Texas Blackland Prairies

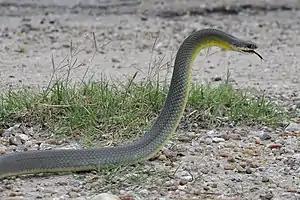
A harmless North American racer ("Coluber constrictor flaviventris") putting on an impressive defense display

Reptiles: Although not particularly abundant, the American alligator ("Alligator mississippiensis") ranges into the Blackland Prairies. The ubiquitous red-eared slider ("Trachemys scripta") is found throughout the region, the river cooter ("Pseudemys concinna") in the northeast, the Texas cooter ("Pseudemys texana") in the southwest, the Mississippi map turtle ("Graptemys pseudogeographica") in the larger rivers, and several records of the rare chicken turtle ("Deirochelys reticularia"). Others include eastern snapping turtle ("Chelydra serpentina"), three-toed box turtle ("Terrapene triunguis"), ornate box turtle ("Terrapene ornata"), Mississippi mud turtle ("Kinosternon subrubrum"), eastern musk turtle ("Sternotherus odoratus"), spiny softshellturtle ("Apalone spinifera"). Lizards include Green Anole ("Anolis carolinensis"), Six-lined Racerunner ("Aspidoscelis sexlineatus"), Prairie Lizard ("Sceloporus conssbrinus"), Western Slender Glass Lizard ("Ophisaurus attenuatus"), Five-lined Skink ("Plestiodon fasciatus"), Broad-headed Skink ("Plestiodon laticeps"), Prairie Skink ("Plestiodon septentrionalis"), and Ground Skink ("Scincella lateralis").